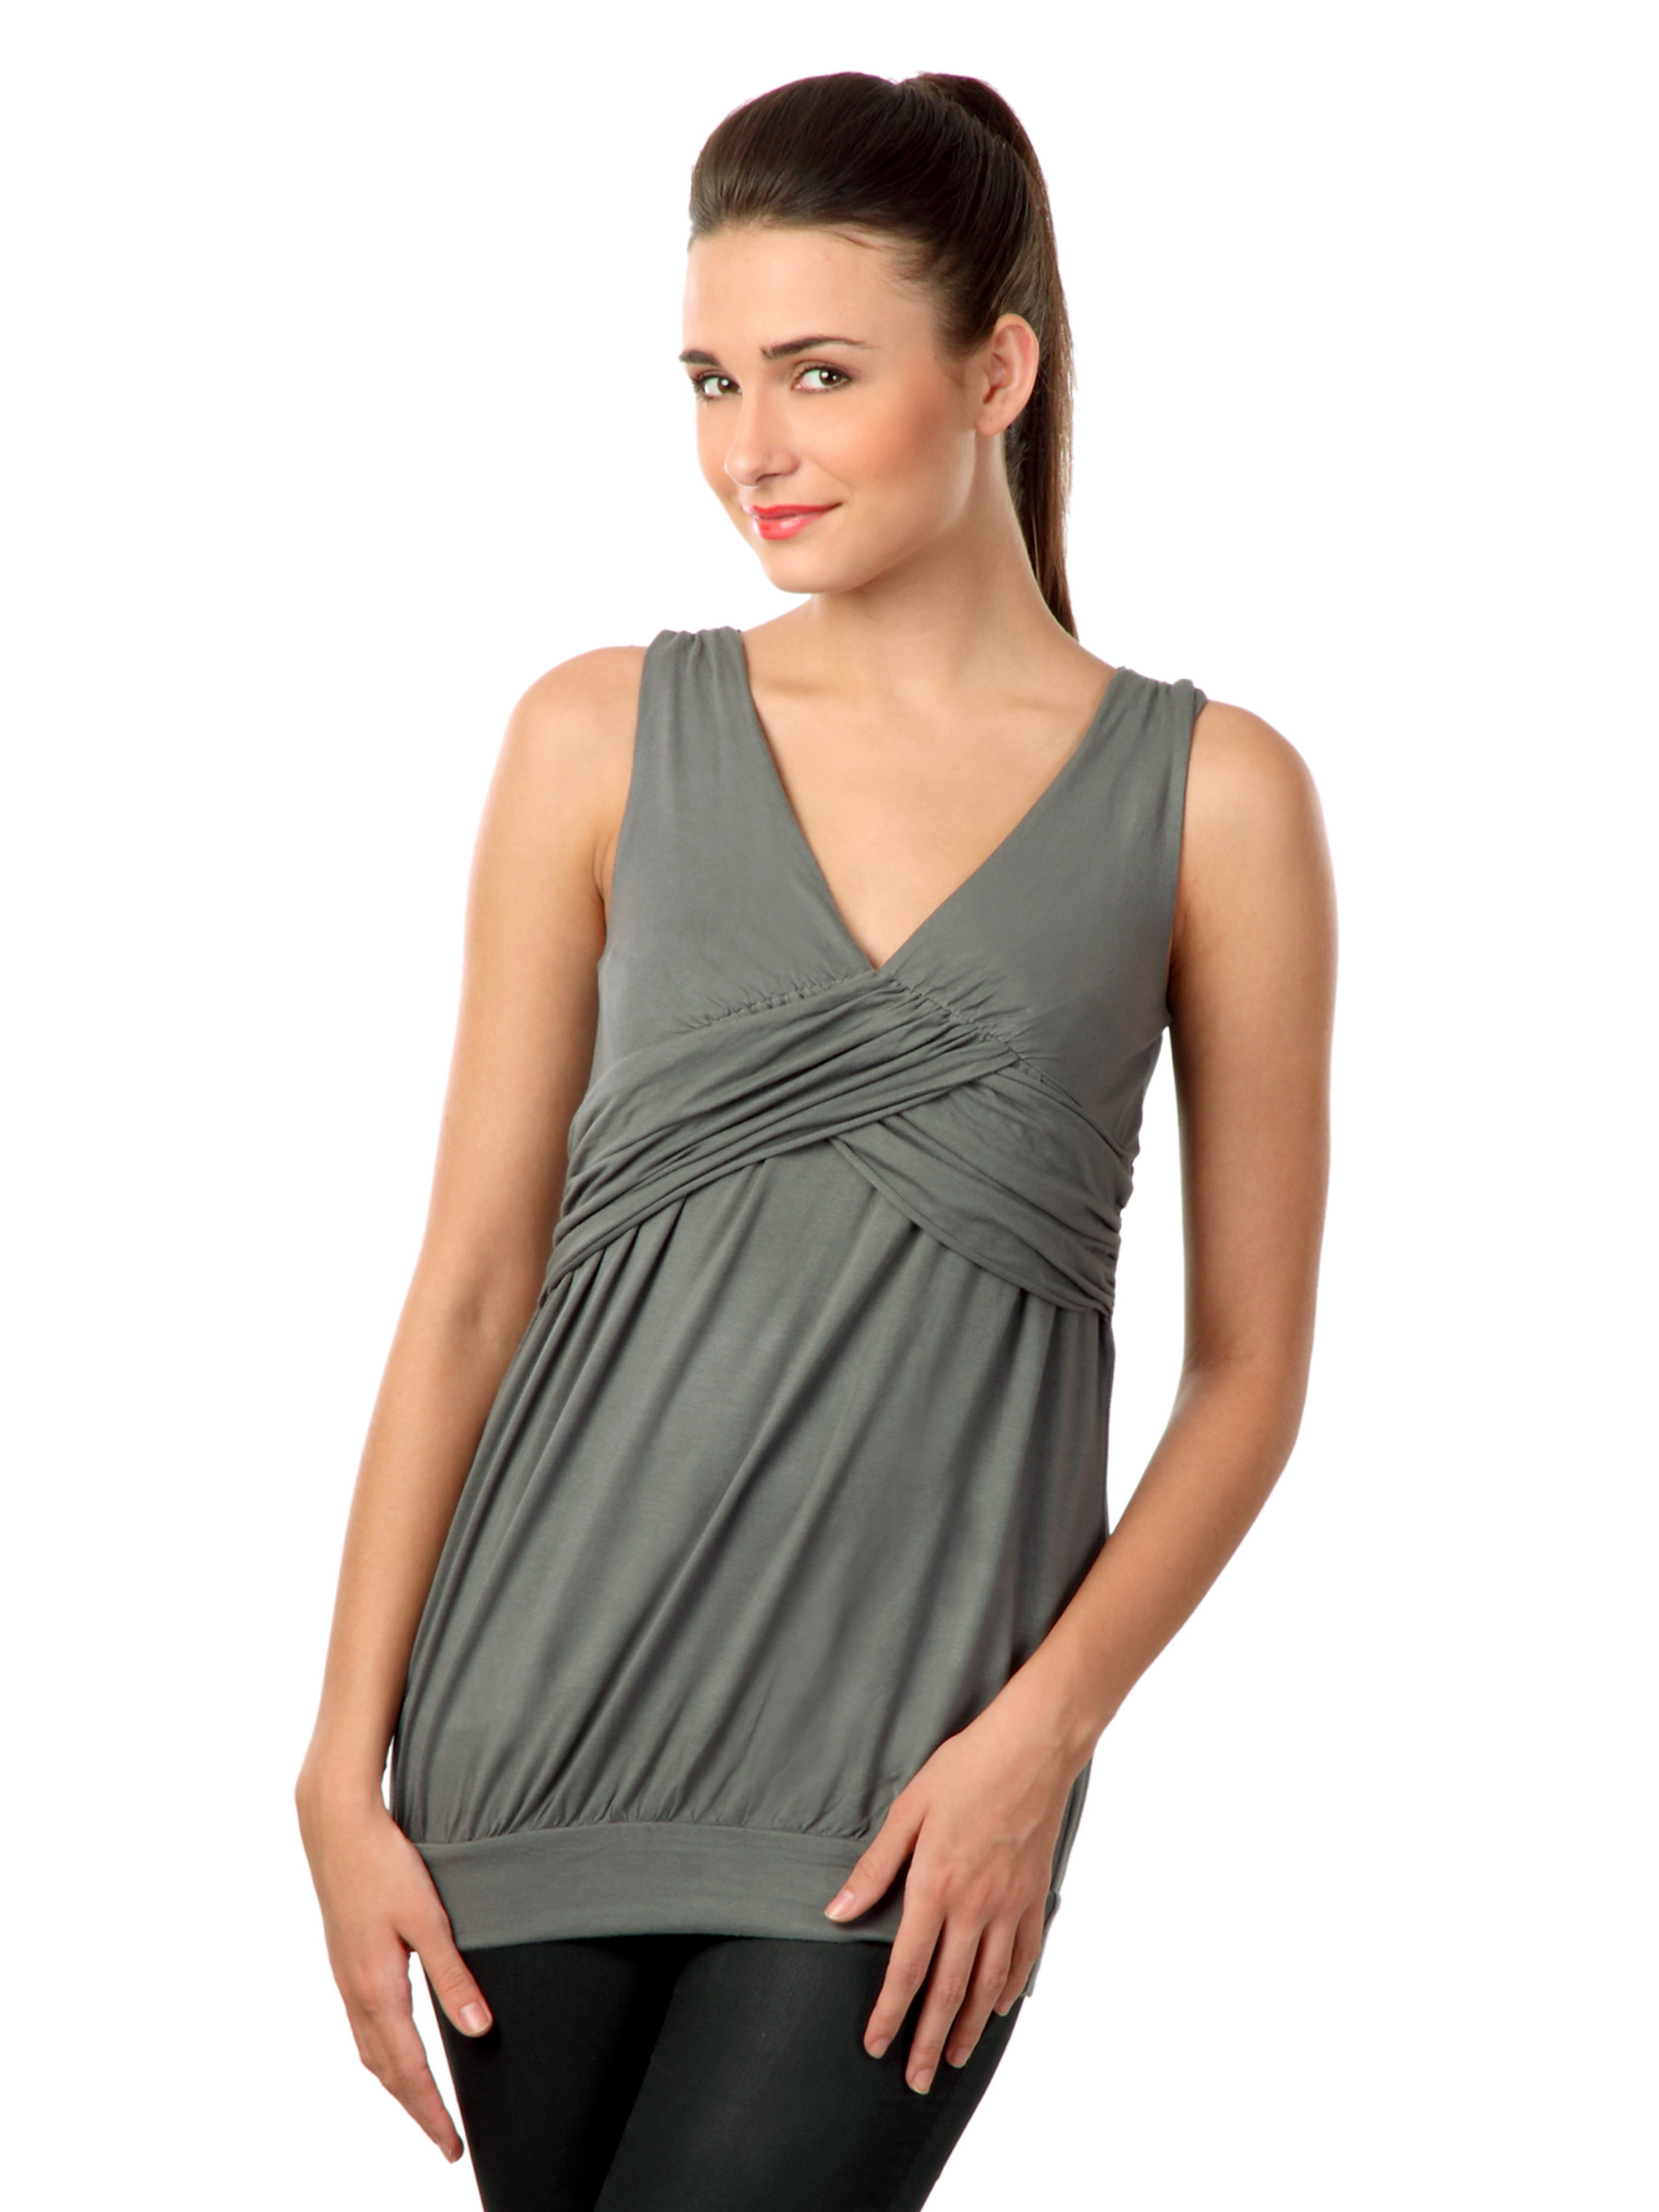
Latin Quarters Women Grey Top
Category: Apparel / Topwear / Tops
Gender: Women
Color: Grey
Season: Summer 2012
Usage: Casual